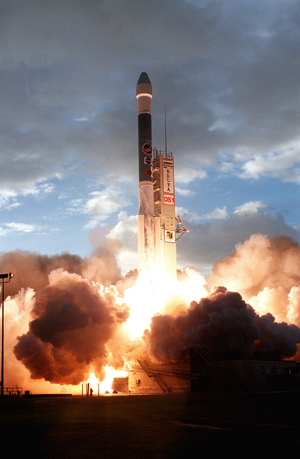
Deep Space 1 est une mission spatiale de l'agence spatiale américaine, la NASA, destinée à tester de nouvelles technologies. Elle est lancée le 24 octobre 1998 et s'achève le 18 décembre 2001. Cette petite sonde spatiale de 487 kilogrammes est le premier engin à avoir utilisé un moteur ionique comme propulsion principale. Deep Space est également la première mission du Programme New Millennium dont l'objectif était de mettre au point les équipements utilisés par les engins interplanétaires de taille réduite imposée par la nouvelle stratégie d'exploration du système solaire.